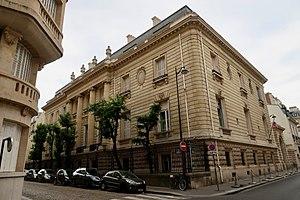
Croisement de la rue de la Faisanderie et de la rue Bénouville, hôtel Hériot (Paris, 16e).
La rue Benouville est une voie du 16ᵉ arrondissement de Paris, en France.